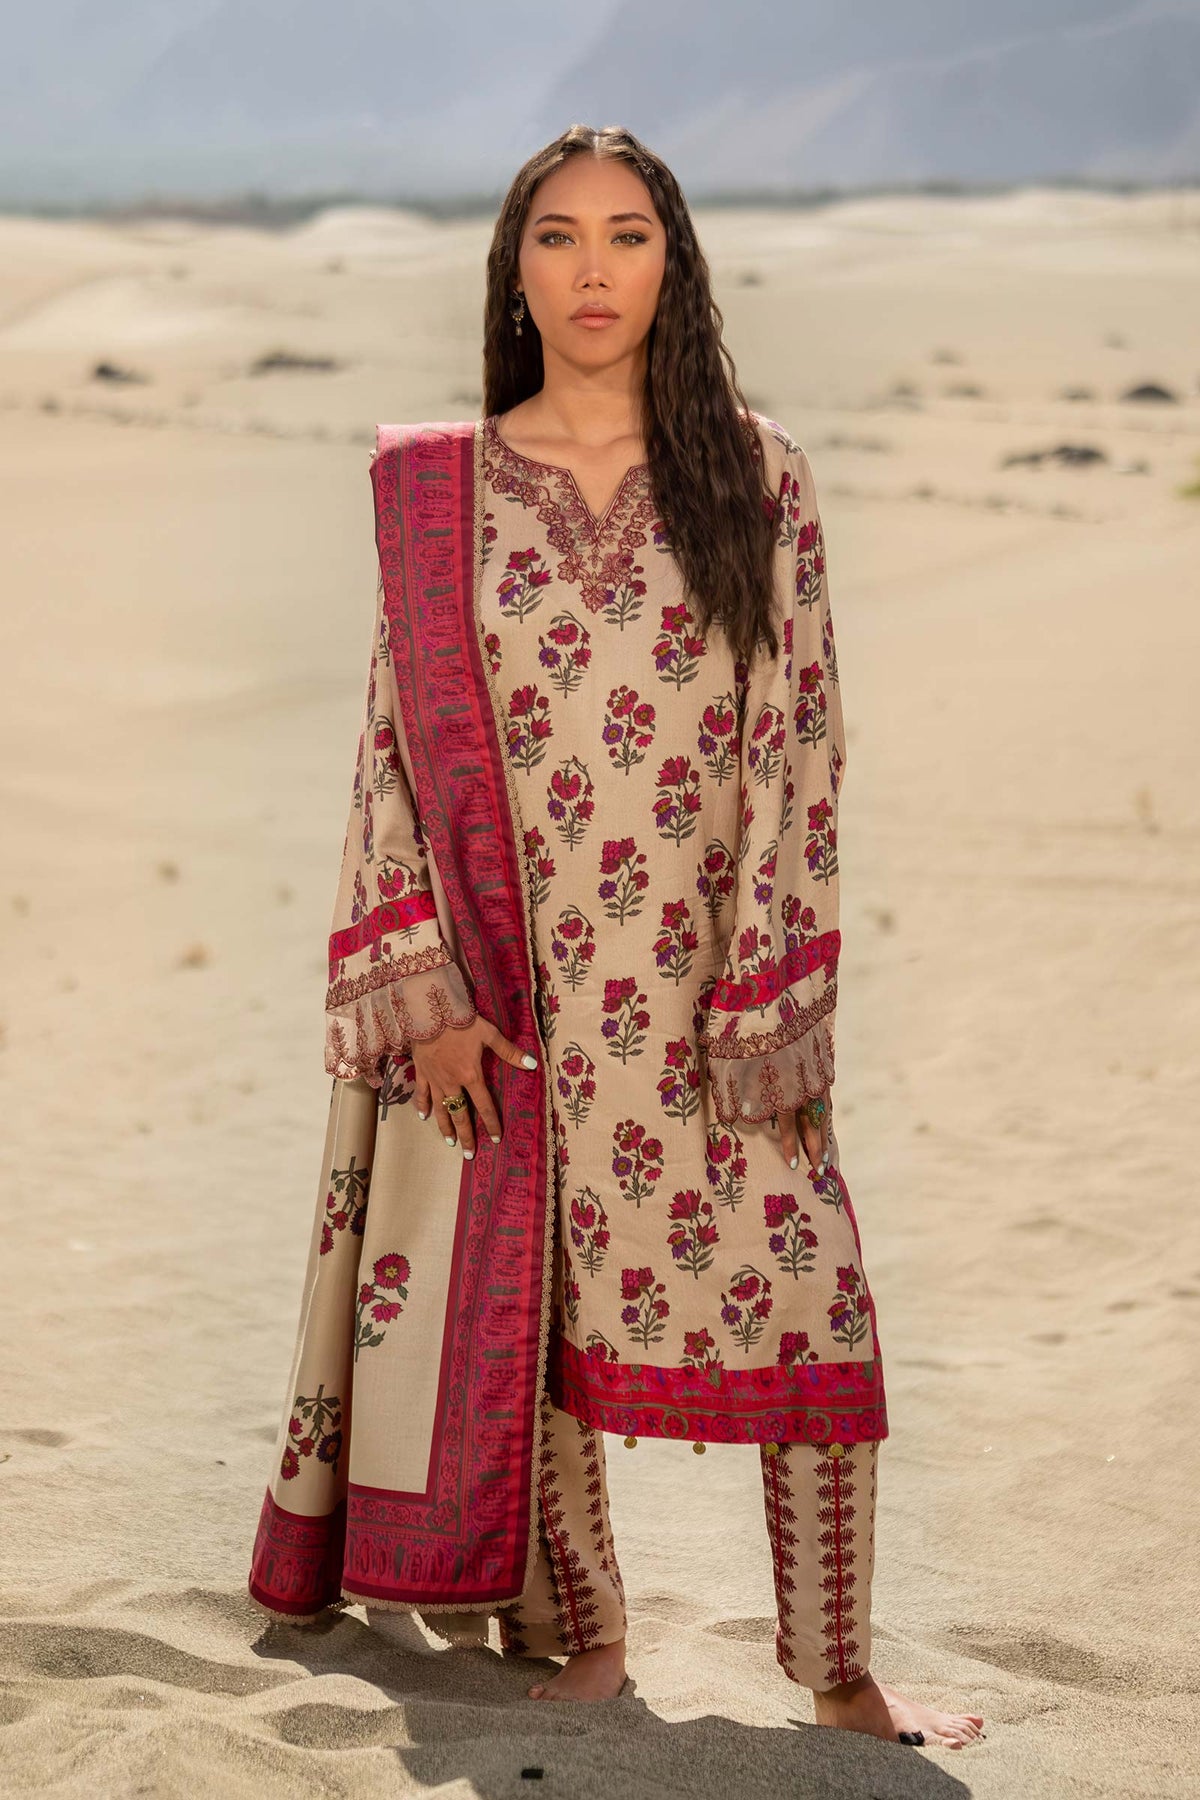
beige multi kashmir silk suit